Young's Analytical Concordance to the Bible

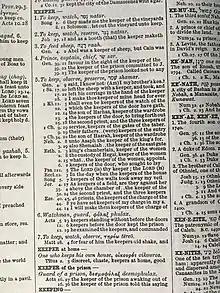
The entry for Keeper in Young's Analytical Concordance showing the breakdown of the English word by the original Hebrew and Greek words translated and the overall presentation.

Whereas in an English only concordance each instance of a word is listed alphabetically without differentiation and in an exhaustive concordance they are listed alphabetically with an identifying number (Strong's Number or GK Number) keyed to a Dictionary Index to identify the original word, in the Analytical Concordance the English words are divided, within the main entry, according to the original word in Greek, Hebrew or Aramaic underlying it. The reader can therefore see at a glance what word was being translated and what other words have been translated with the same English words. At the same time every passage including that English word can be found.